Gleaning (birds)

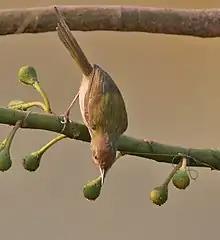
Common tailorbird ("Orthotomus sutorius") gleaning among flower buds

Foliage gleaning, the strategy of gleaning over the leaves and branches of trees and shrubs, can involve a variety of styles and maneuvers. Some birds, such as the common chiffchaff of Eurasia and the Wilson's warbler of North America, feed actively and appear energetic. Some will even hover in the air near a leaf or twig while gleaning from it; this behavior is called "hover-gleaning". Other birds are more methodical in their approach to gleaning, even seeming lethargic as they perch upon and deliberately pick over foliage. This behavior is characteristic of the bay-breasted warbler and many vireos. Another tactic is to hang upside-down from the tips of branches to glean the undersides of leaves. Tits such as the familiar black-capped chickadee are often observed feeding in this manner. Some birds, like the ruby-crowned kinglet and red-eyed vireo of North America use a combination of these tactics.